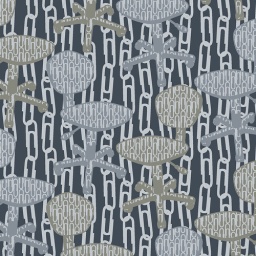
An update to the chair pattern, with a paper clip stripe in the back.